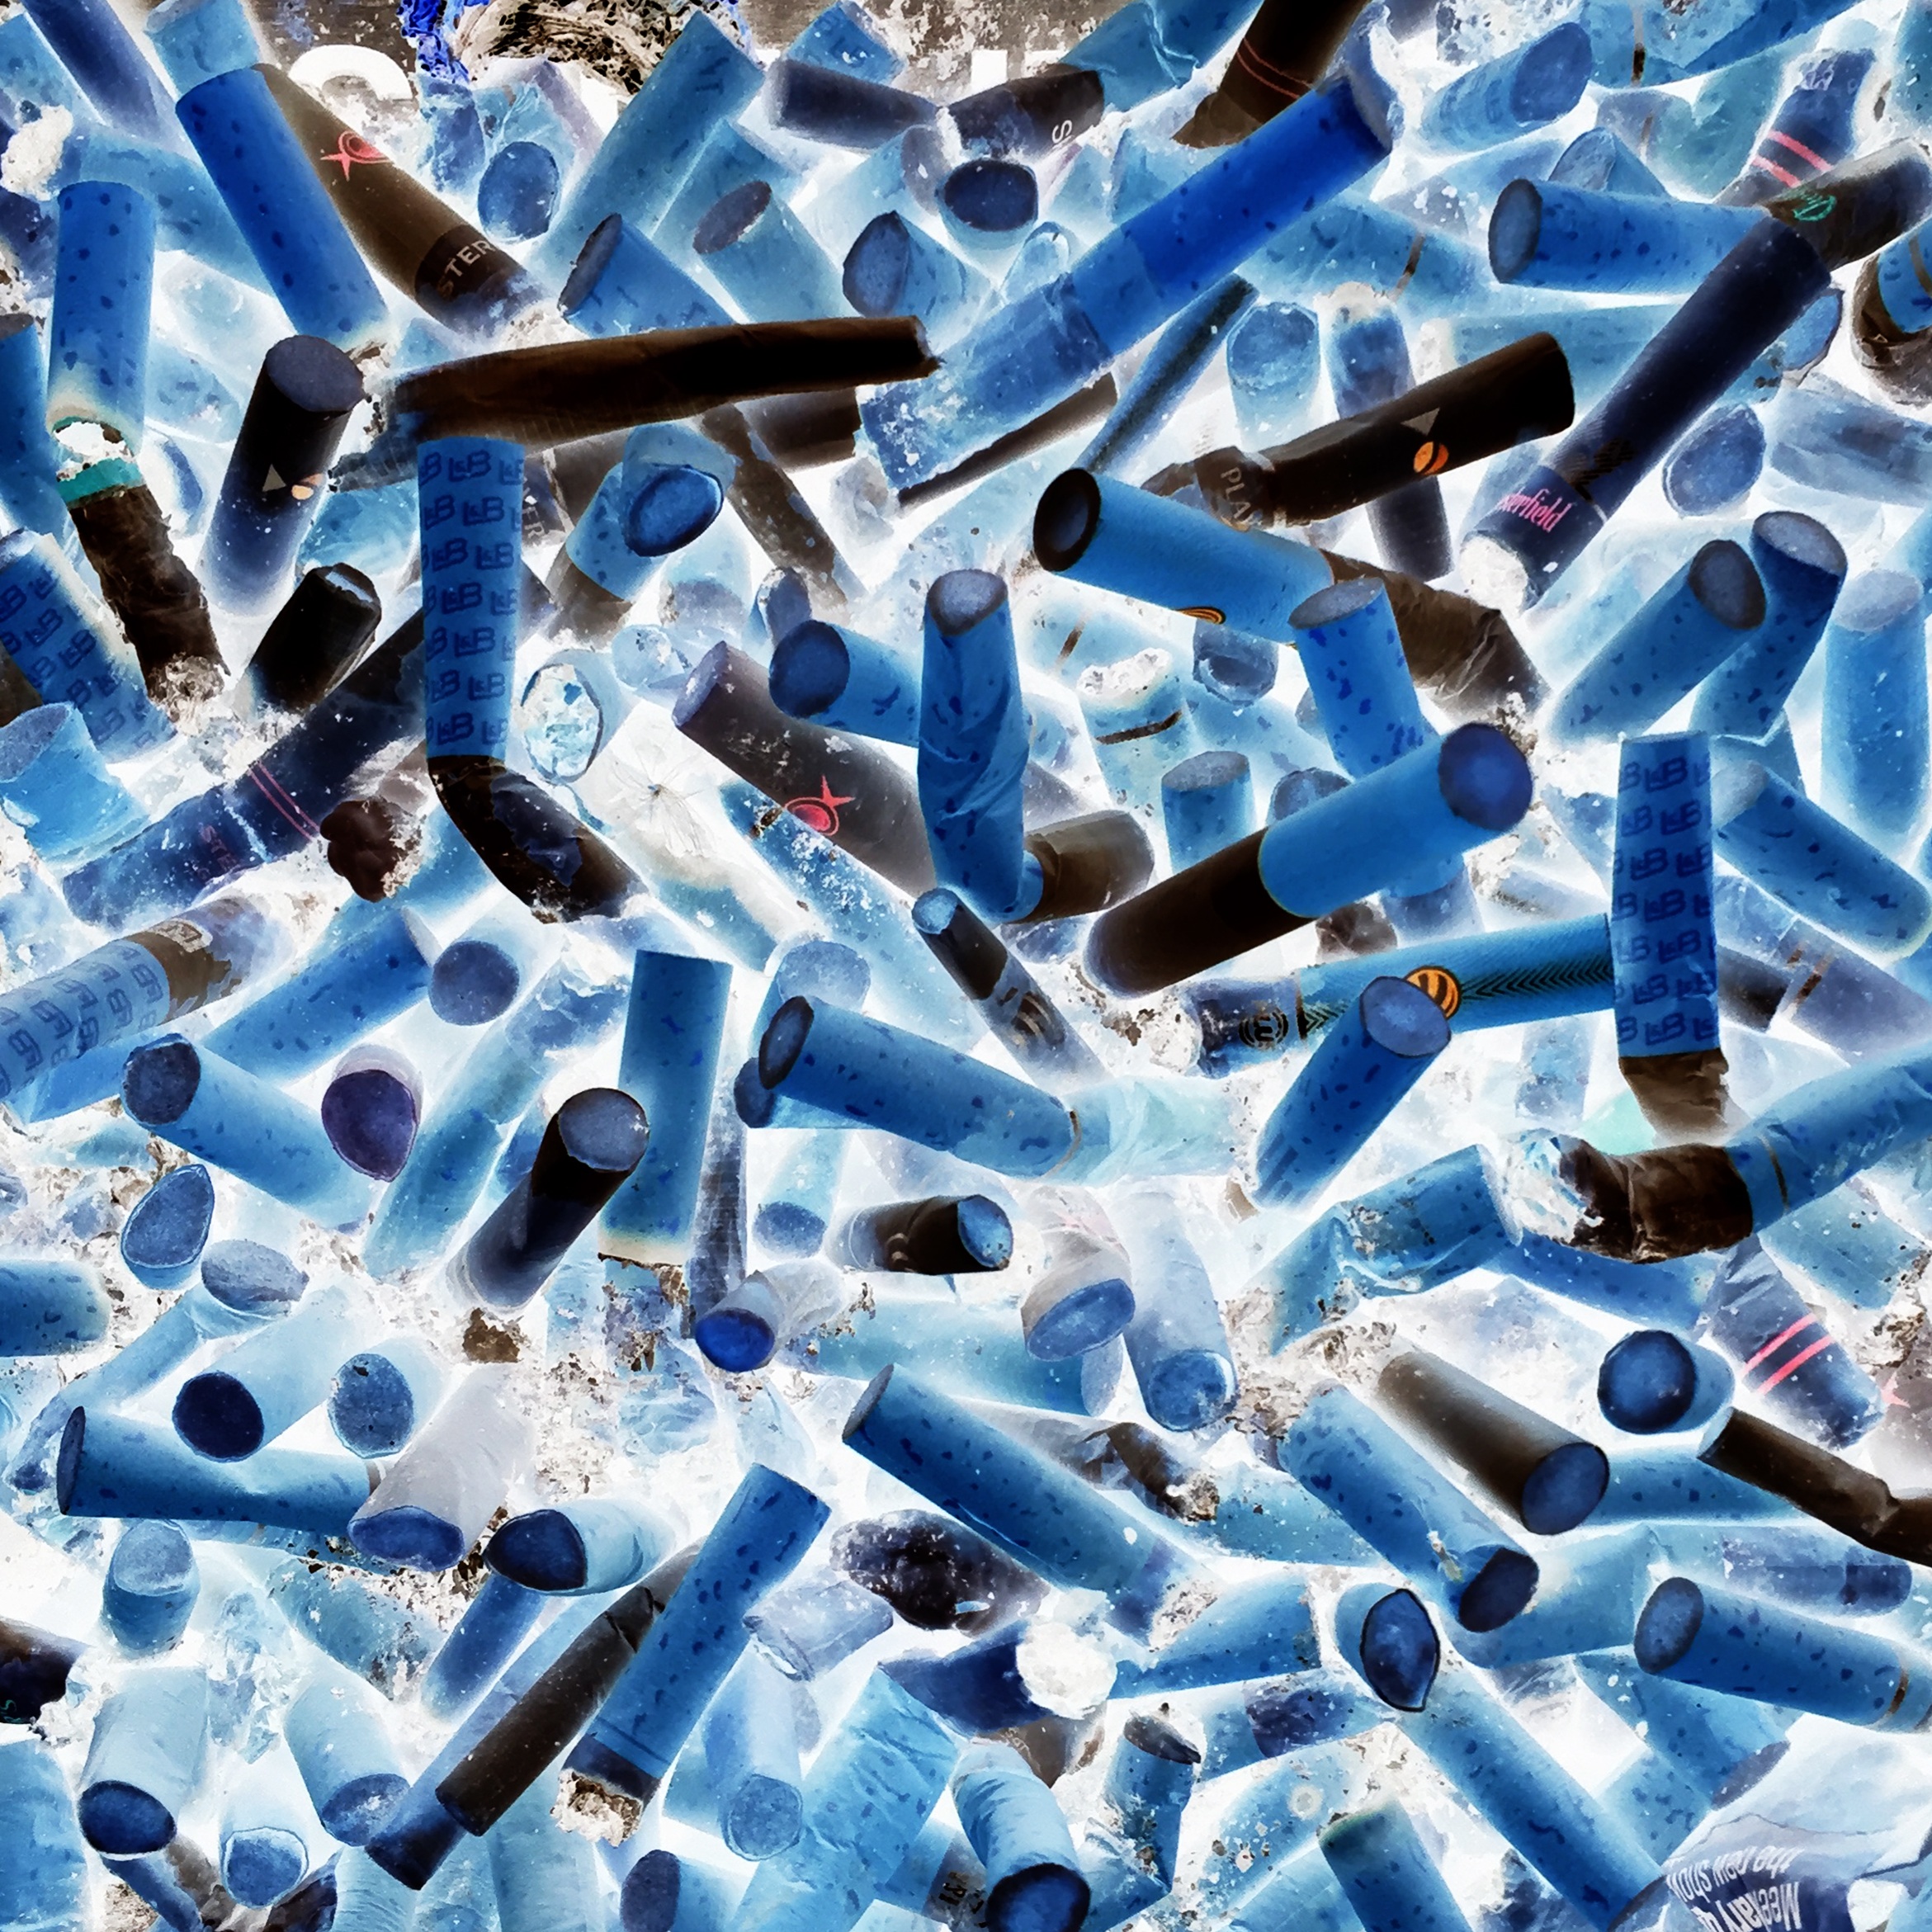
smoking, pattern, line, blue, cigarette, font, design, mode, x ray, cigarette end